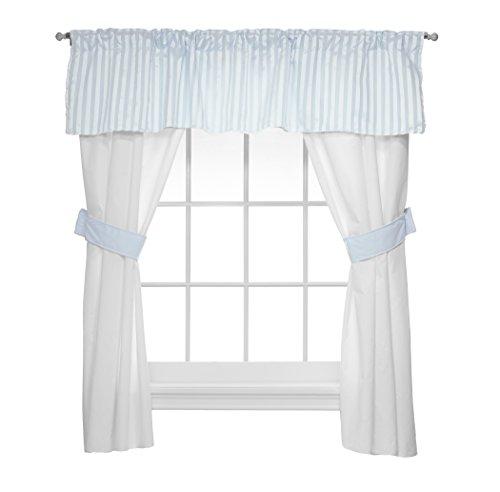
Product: Baby Doll Candyland 5 Piece Window Valance and Curtain Set, Blue
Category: Baby Products | Nursery | Décor | Window Treatments | Valances
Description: set includes: 1 valance, 2 curtains, and 2 bows.
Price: $16.05